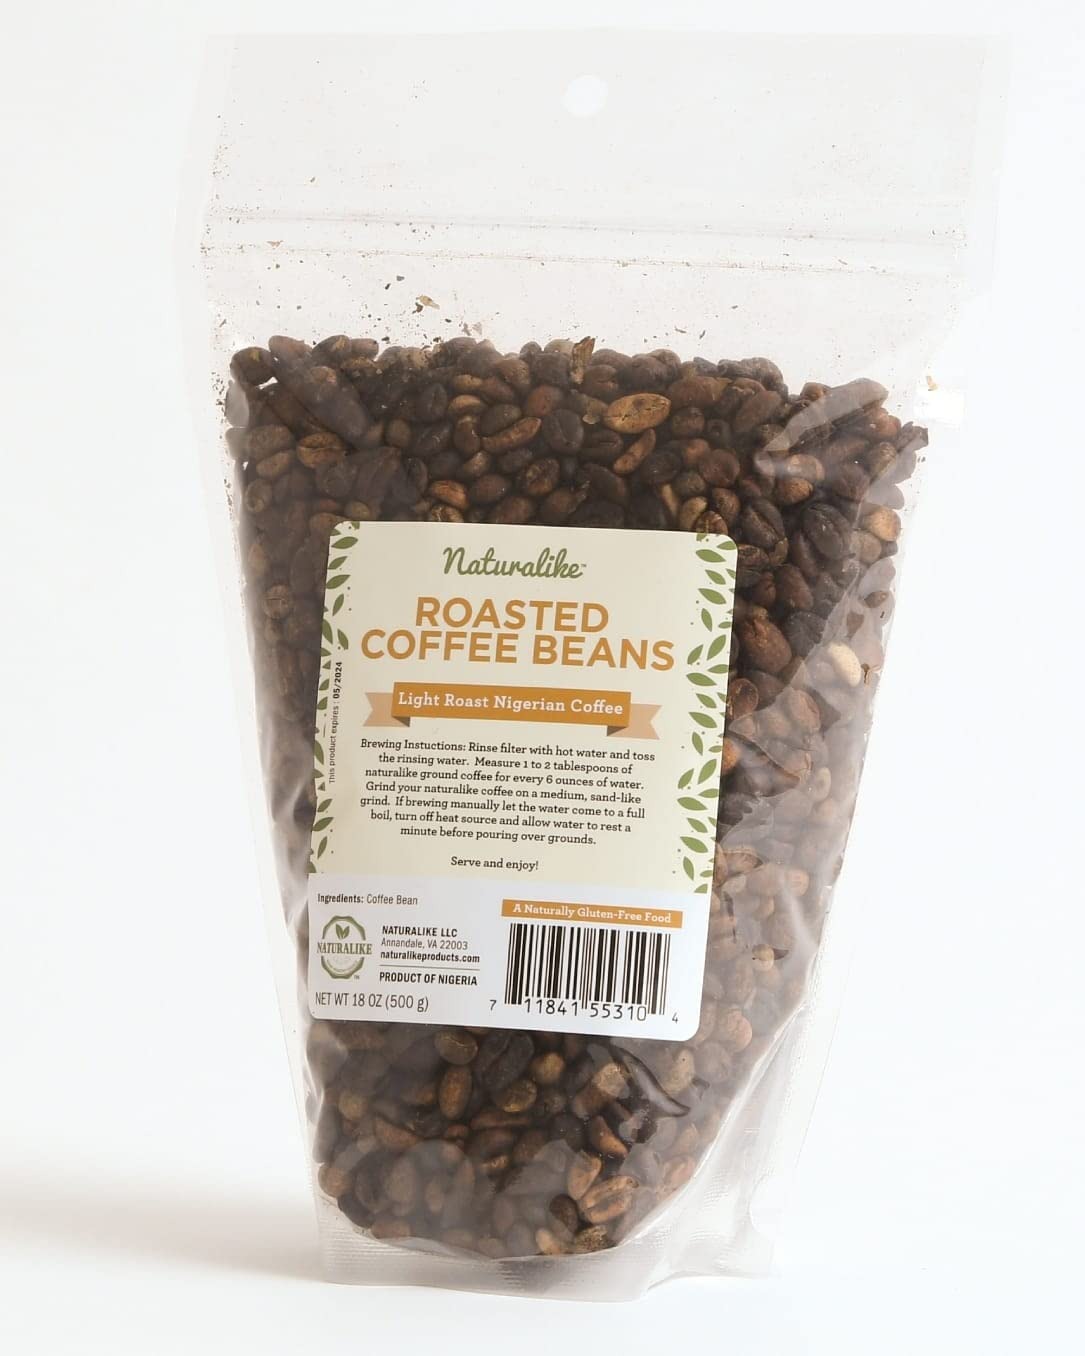
Item Name: Naturalike Organic African Roasted Coffee Beans 25.5oz - Nigerian Dark Roast Coffee Whole Beans - Light Roast & Rich Taste Freshly Organic Roasted Coffee Beans - All-Natural, No Preservatives, 724 Grams
Bullet Point 1: Naturalike Nigerian Coffee: At Naturalike, we source all of our Nigerian Coffee directly from some of the best farms in Nigeria. We form close working relationships with local farmers to ensure that we provide you with 100% natural goodness and only the highest quality products that we have become known to deliver. Enjoy!
Bullet Point 2: Natural Fertilizers: After those aroma filled beans are ground and used for drip coffee, consider recycling them in your garden or compost bin. Coffee beans are known to make a great fertilizer for your crops and flowers!
Bullet Point 3: DIY Beauty Care: Thanks to leftover Nigerian coffee grounds you could add a delicate aroma to your homemade soaps and shampoos, or even make your own body scrub; the possibilities are endless.
Bullet Point 4: Memory Protection: Coffee is not only known for improving mental focus but it’s also known for protecting memory. It’s all because caffeine has the ability to increase the size of our brain’s hippocampus, the part of the brain which aids in long-term and short-term memory.
Bullet Point 5: Dental Health: African Coffee contains a compound known as Trigonelline, which acts as a natural anti-adhesive for your mouth; protecting teeth from cavities and decay.
Product Description: In fact, historians have found proof of coffee drinking dating back to the 15th century! Known for its medicinal properties, health benefits, and hearty aroma, coffee has become a go-to drink for many.<br><br>Across Africa, specifically in Nigeria, the coffee industry and culture has recently begun boom! With so many countries loving the delicious taste, it’s no wonder the world has become fascinated with Nigerian Coffee. Offering numerous health benefits, drinking a cup or more of coffee has become a daily tradition all around the world. Whether it’s for breakfast, lunch, dinner or in between, people just can’t get enough! <br><br><b>Nigerian Coffee provides:</b><br>● Antioxidants<br>● Improved focus<br>● Increased metabolic rate and burns fat<br>● Headache relaxation<br><br><b>Drip Coffee:</b><br>Nigerian Coffee is an excellent bean choice for drip coffee because the gentle process of drip coffee allows roasters to infuse a variety of savoring flavors. By making your morning cup of joe this way, users will get to experience the exotic notes of this hearty bean. Not only is drip coffee delicious, but some would argue the caffeine content is comparable to, or even greater than that of espresso! But don’t let us limit you to drip coffee, these best selling beans can also be brewed regularly, in a french press, or even cold brewed.<br><br><b>How to make a Cup of Drip Coffee:</b><br>To make a delicious cup of Nigerian Coffee at home, start by prepping your filter. Simply rinse the filter with hot water and then discard the water. Pick out your favorite Nigerian Coffee and grind the beans on a medium, sand-like grind. Measure out approximately one tablespoon of coffee per cup. Wet the grounds with water, wait approximately 30 seconds, and serve.
Value: 25.5
Unit: Ounce

Price: 19.99